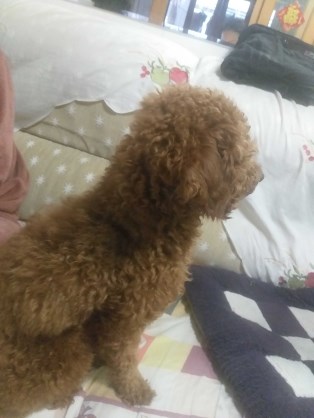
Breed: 7449-n000128-teddy